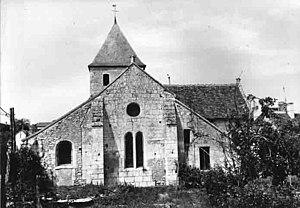
L'église Saint-Jean de Lurais est une église catholique française. Elle est située sur le territoire de la commune de Lurais, dans le département de l'Indre, en région Centre-Val de Loire.